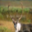
Label: deer